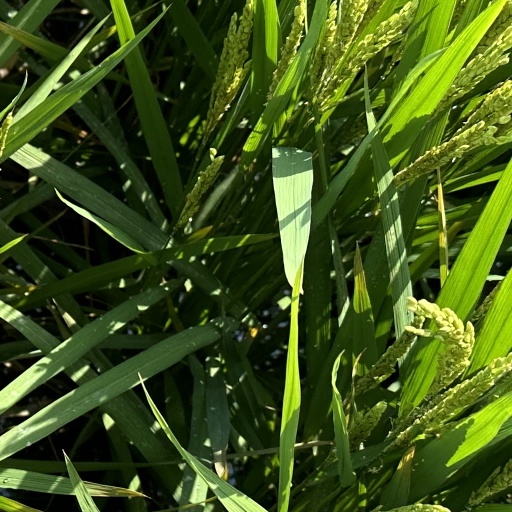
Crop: rice